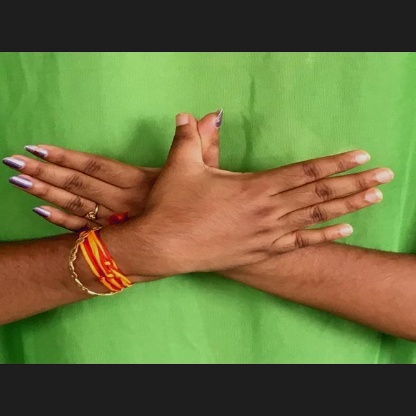
Mudra: Garuda